Tynron

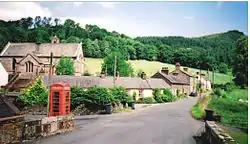
Tynron

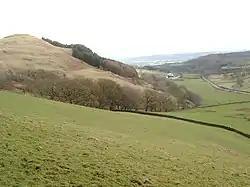
Tynron Doon on left.

Tynron is a village and civil parish located in Dumfries and Galloway, in south-west Scotland. It lies in a hollow along the Shinnel Water, approximately 2 miles (3.2 km) from the village of Moniaive.